Fort-Coulonge

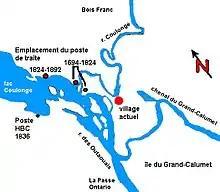
Historic locations of Fort Coulonge.

In the late 17th century the site was occupied, perhaps intermittently, by members of the d'Ailleboust family, who used "sieur de Coulonge" as a title. Accounts differ: the Commission de toponymie du Québec mentions Nicholas d'Ailleboust de Manthet, who wintered in that location in 1694; Elizabeth Browne Losey says it was founded by the d'Ailleboust family 'as early as 1650'. With the fall of New France it was abandoned.